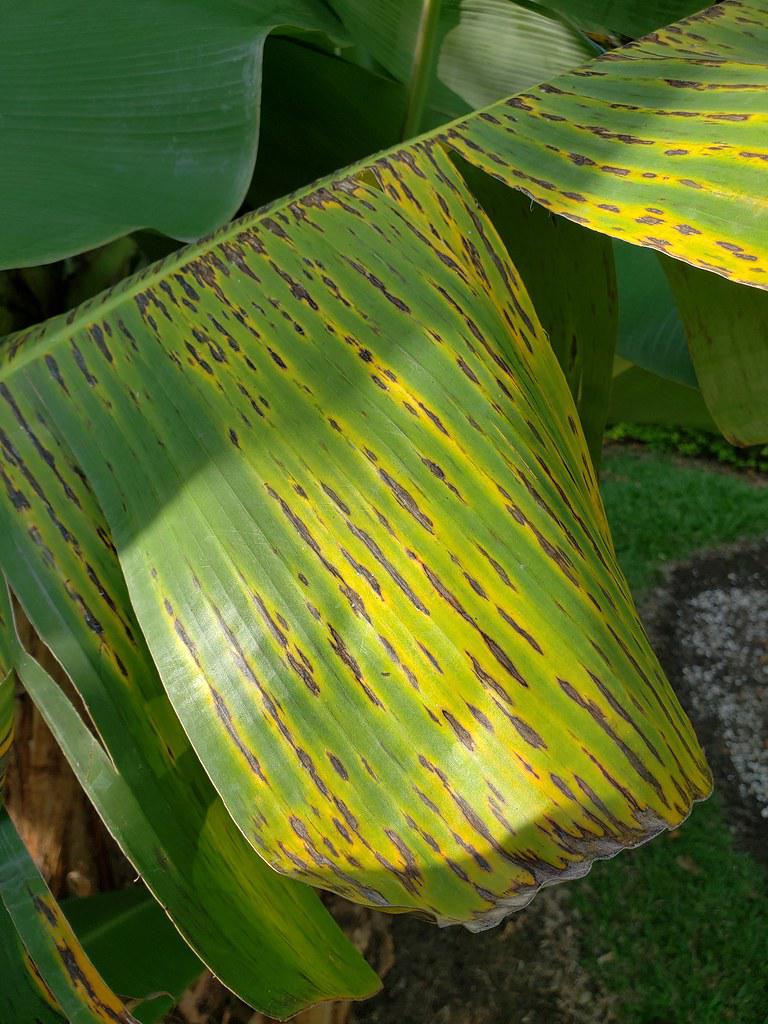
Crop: unknown
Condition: banana_banana_black_streak_banana_black_sigatoka_()